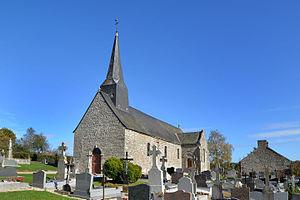
La Fresnaye-au-Sauvage (Orne)
La Fresnaye-au-Sauvage est une ancienne commune française, située dans le département de l'Orne en région Normandie, devenue le 1ᵉʳ janvier 2016 une commune déléguée au sein de la commune nouvelle de Putanges-le-Lac.